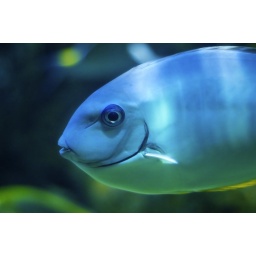
Vlamingi Tang fish (I think) swimming by / Nikon D90 + 50mm f1.8 + B+W UV Haze